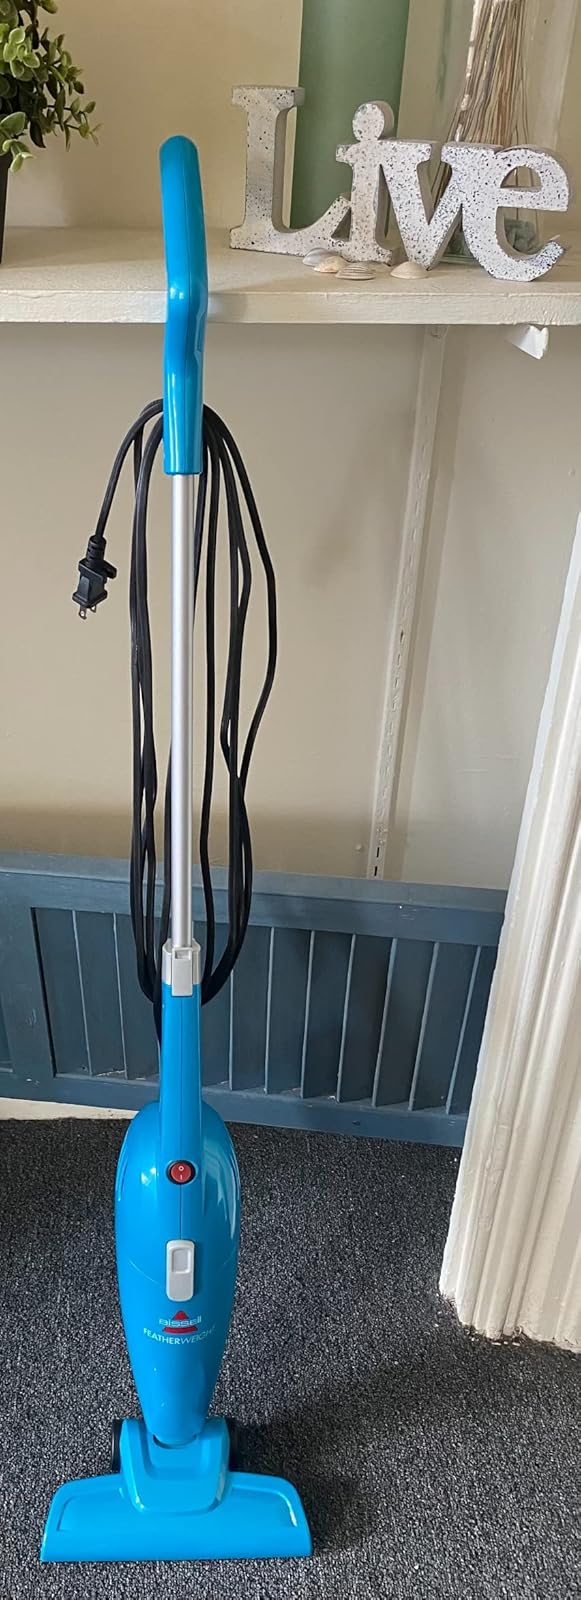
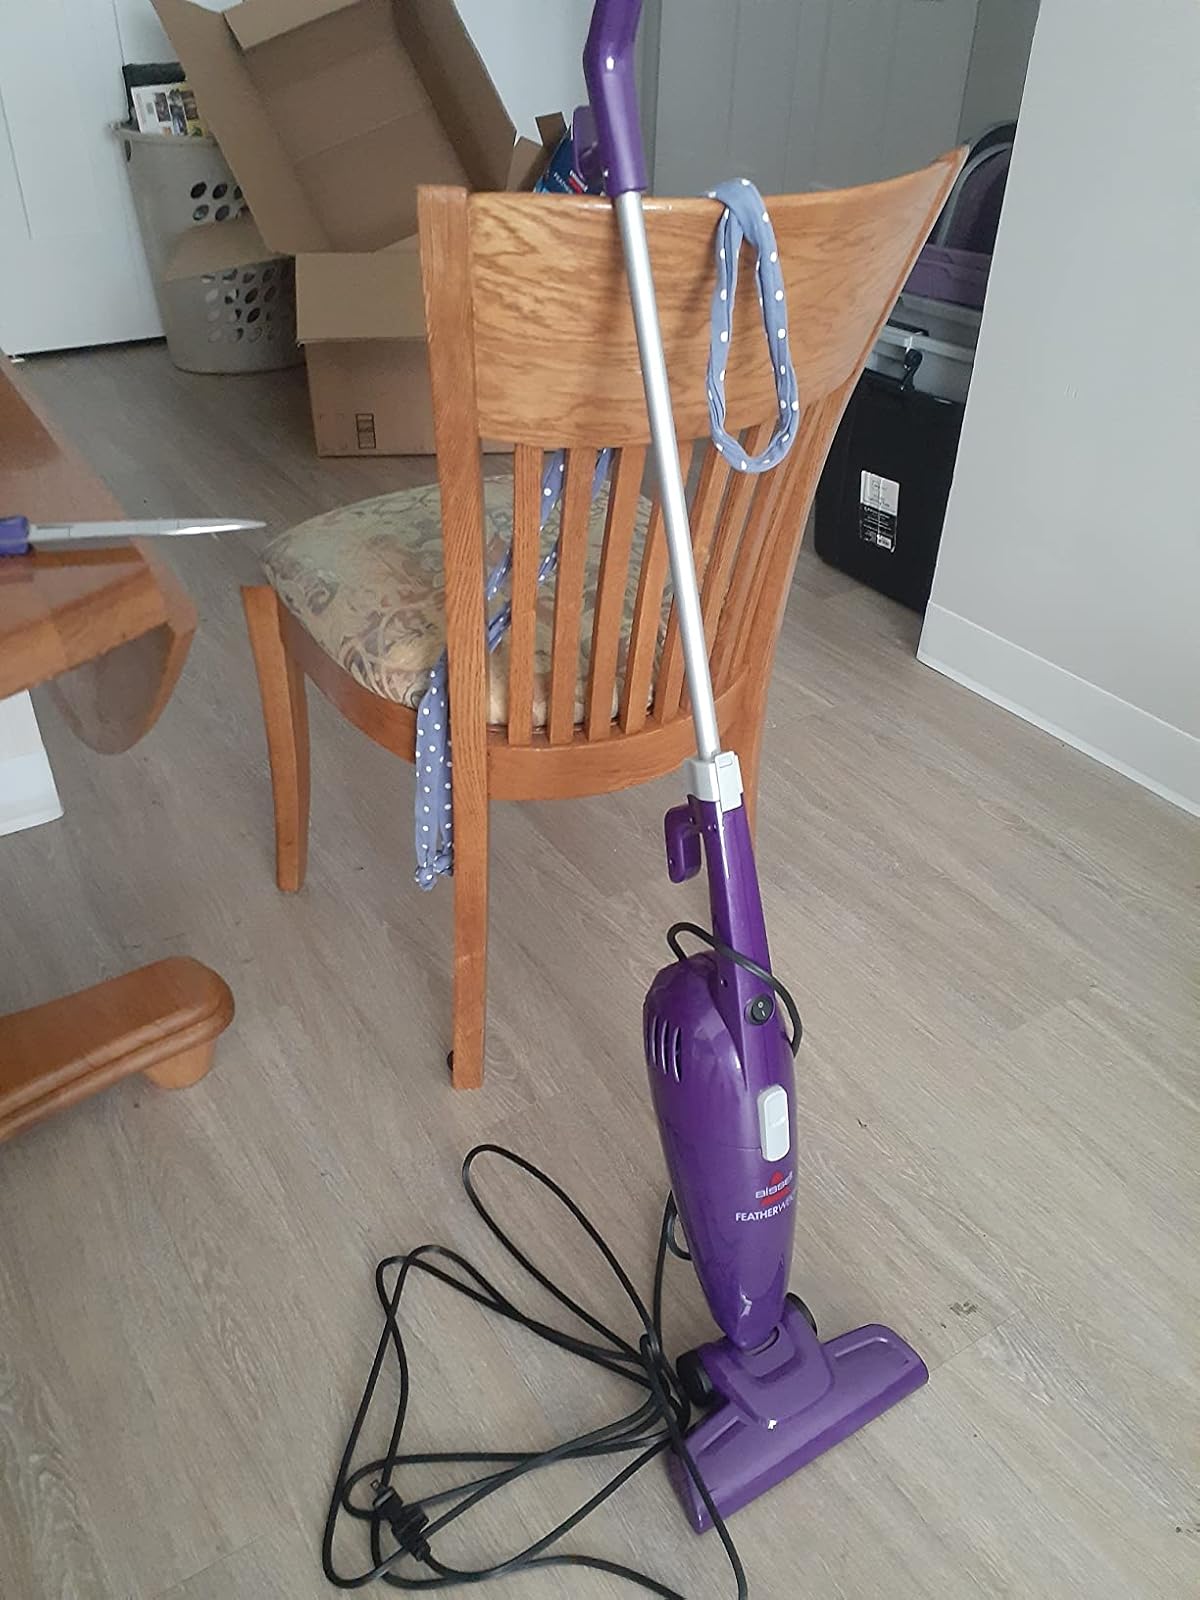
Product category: items_vacuum
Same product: no